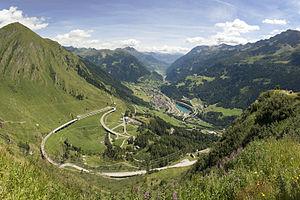
Le col du Saint-Gothard ou col du Gothard est un col des Alpes suisses, culminant à 2 107 m d'altitude, qui relie Andermatt dans le canton d'Uri à Airolo dans le canton du Tessin.